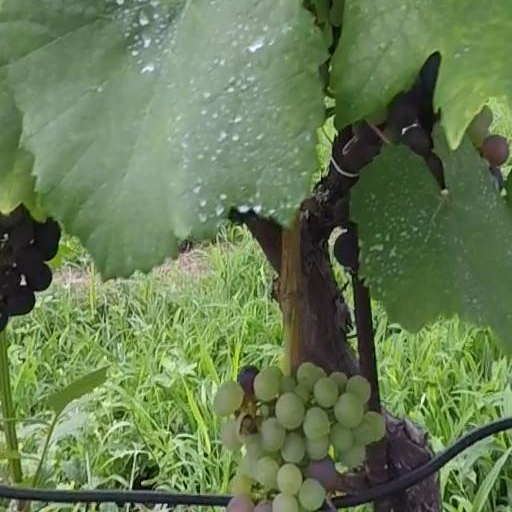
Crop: grape